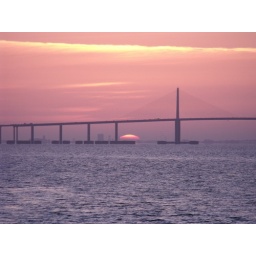
the top of the sun glows red and orange through various layers of the atmosphere near the horizon